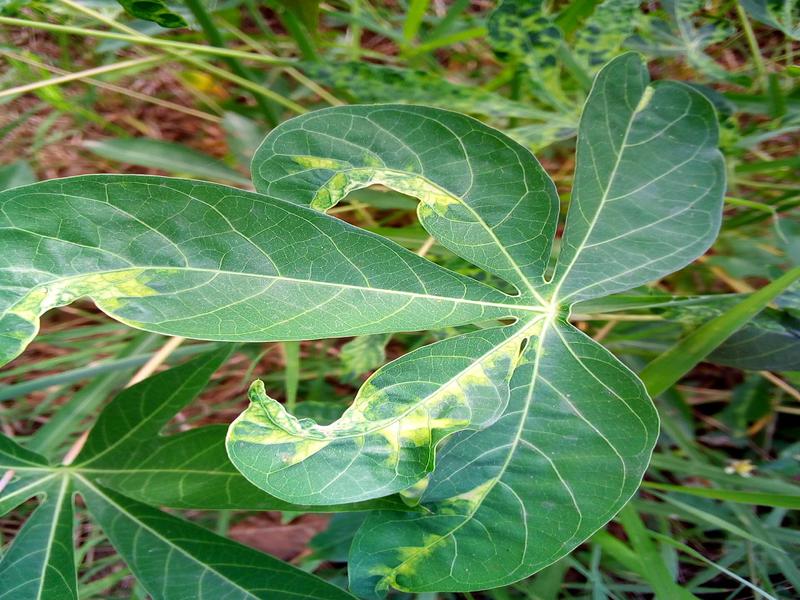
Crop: cassava
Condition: mosaic_disease